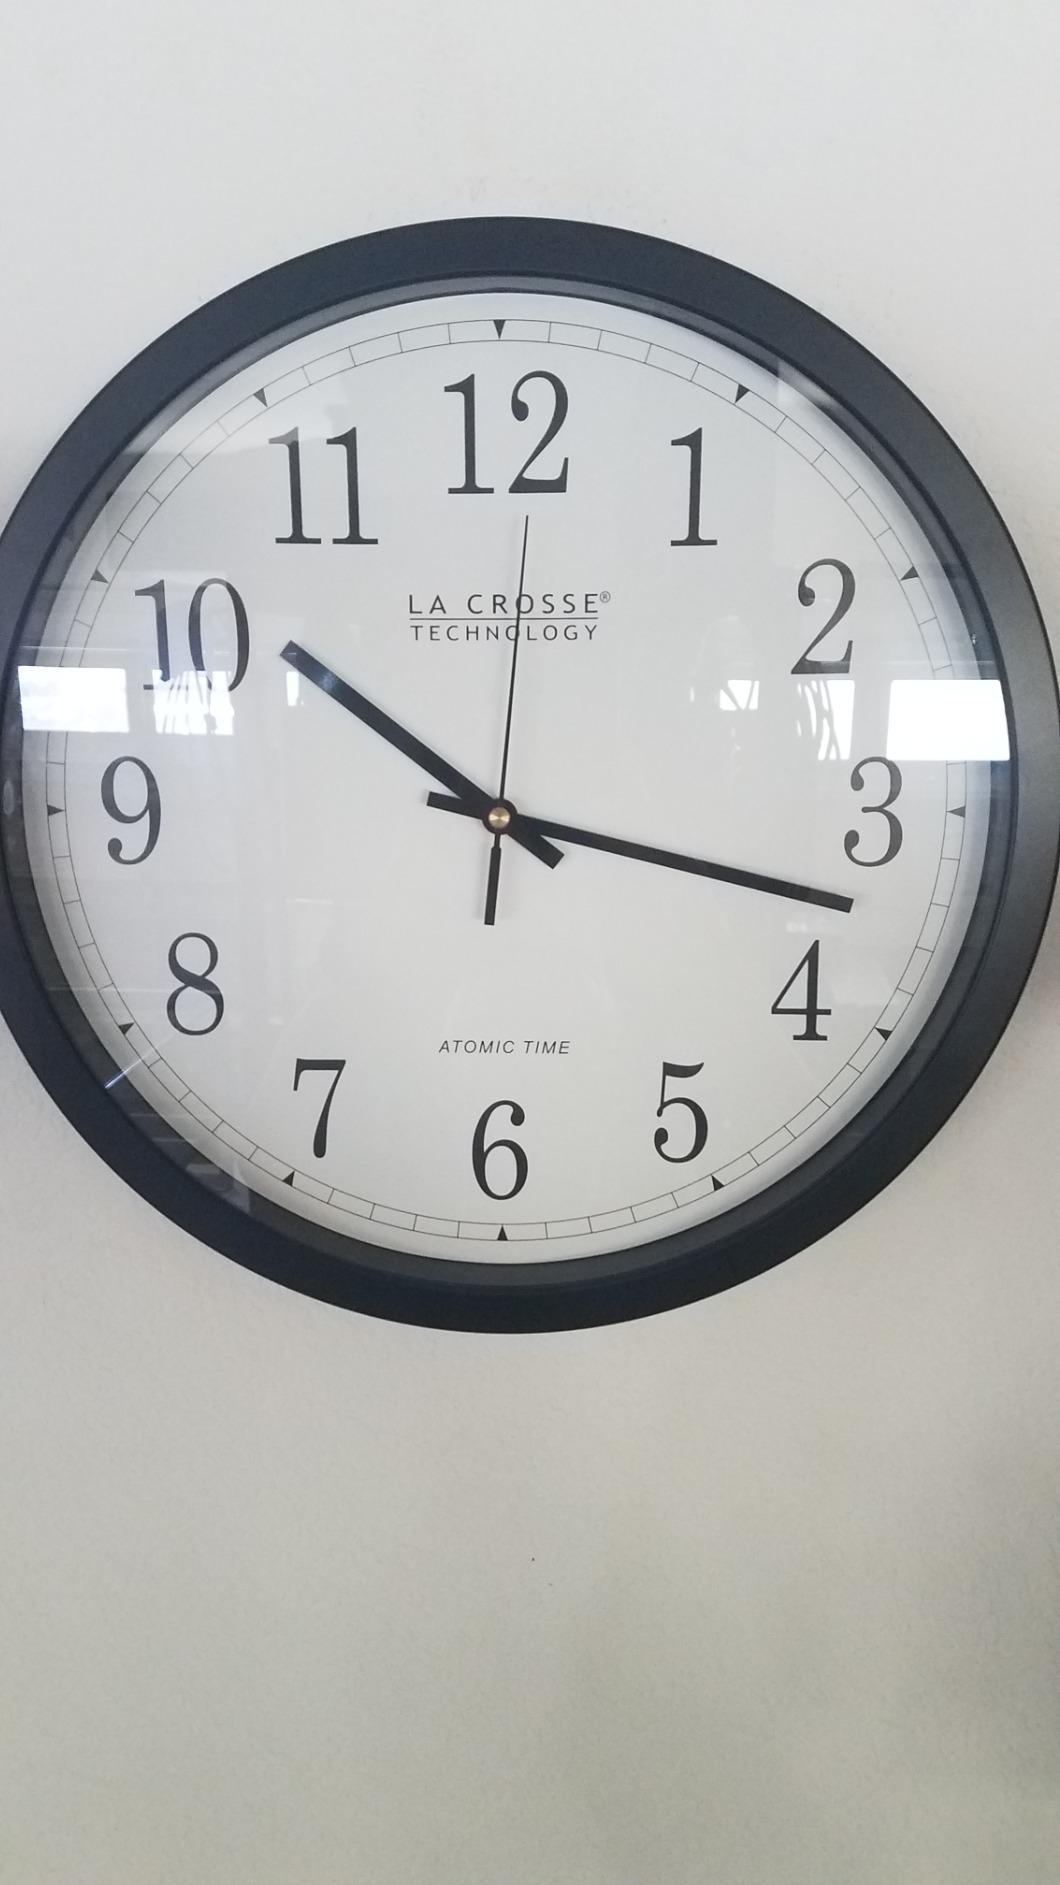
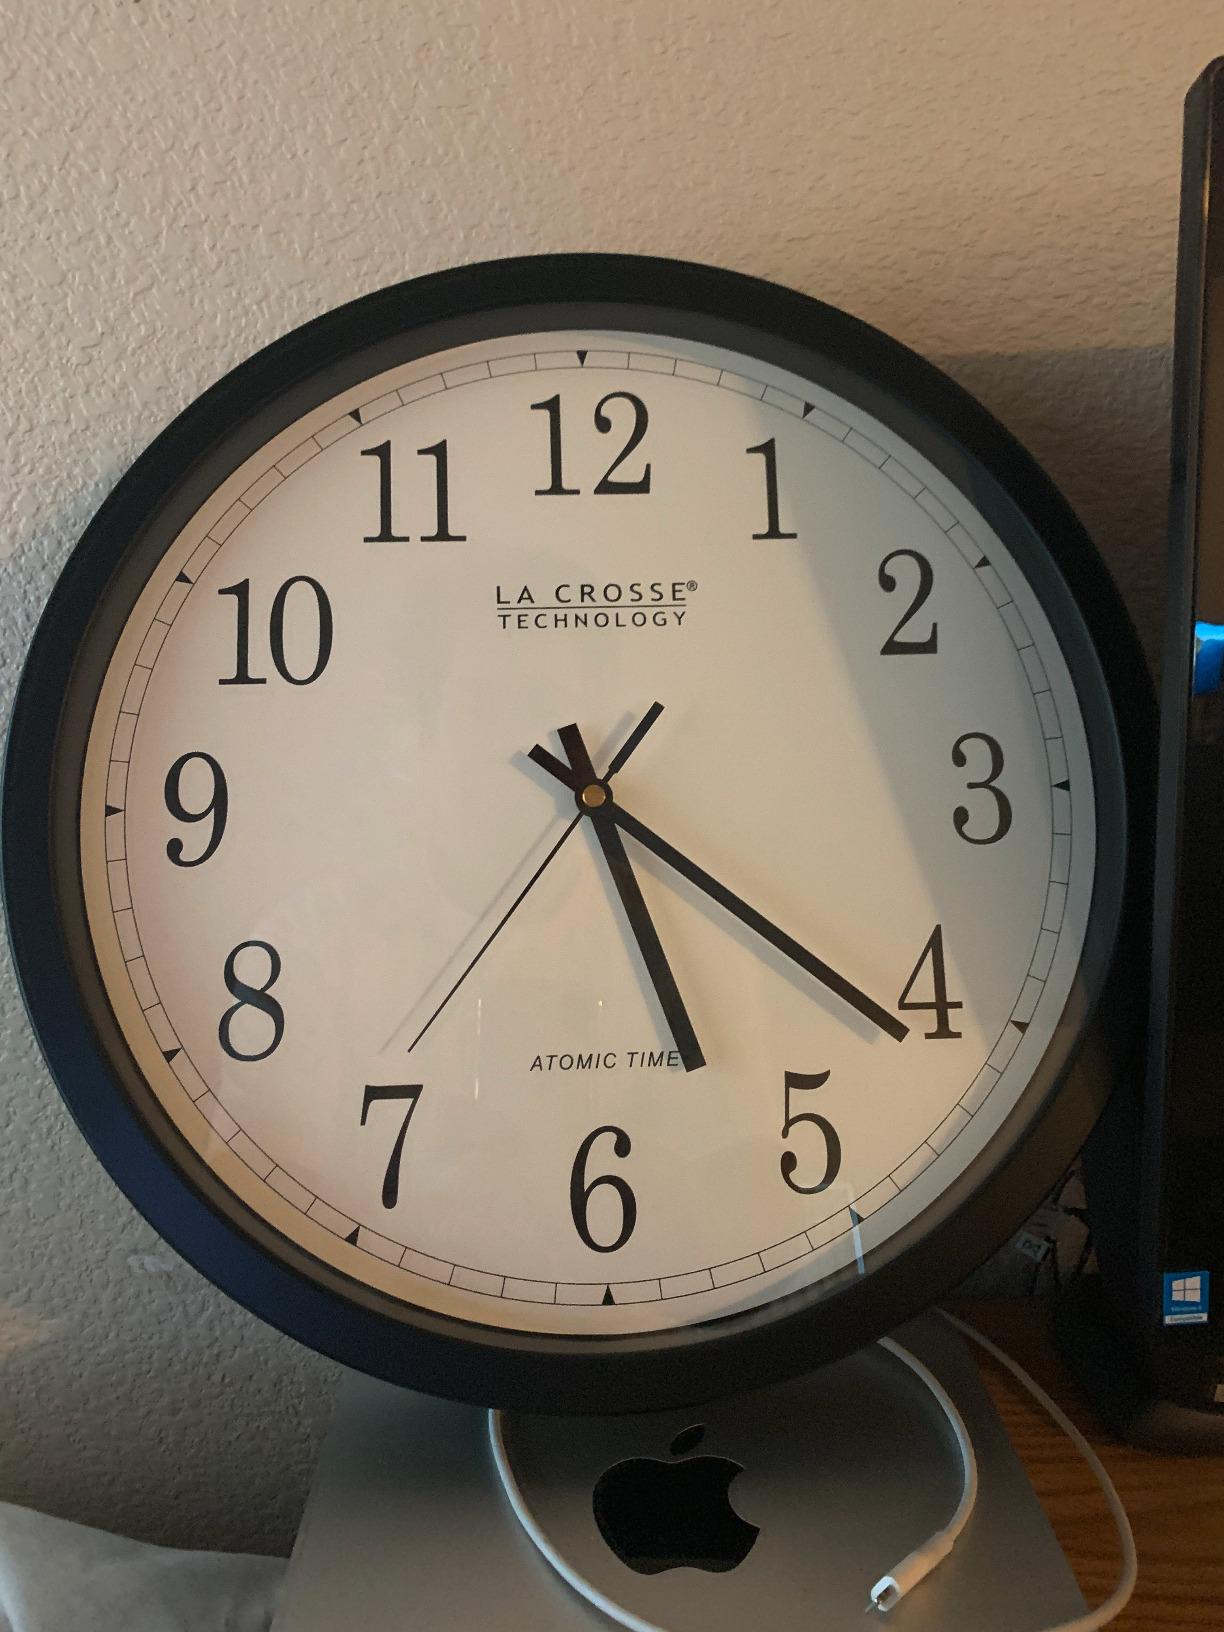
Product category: clock
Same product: yes